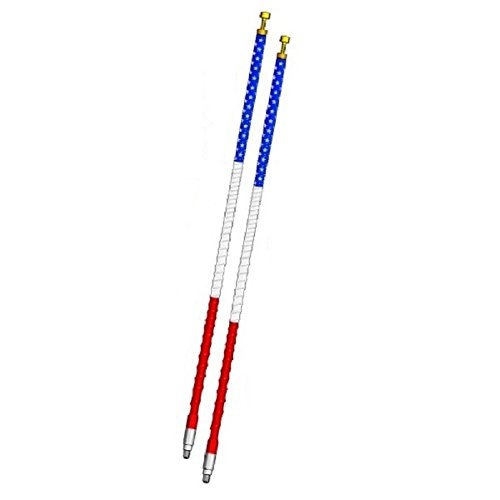
4 FOOT HEAVY DUTY 900 WATT TOP LOADED 5/8 WAVE CB ANTENNA WITH 3/8"X24” THREADED BASE IN RED, WHITE & BLUE
LOT OF 2 FIRESTIK II FS4-USA 4' 900W CB RADIO ANTENNA
Brand: CBDistributing
Category: Electronics > Communications > Communication Radios > CB Radios